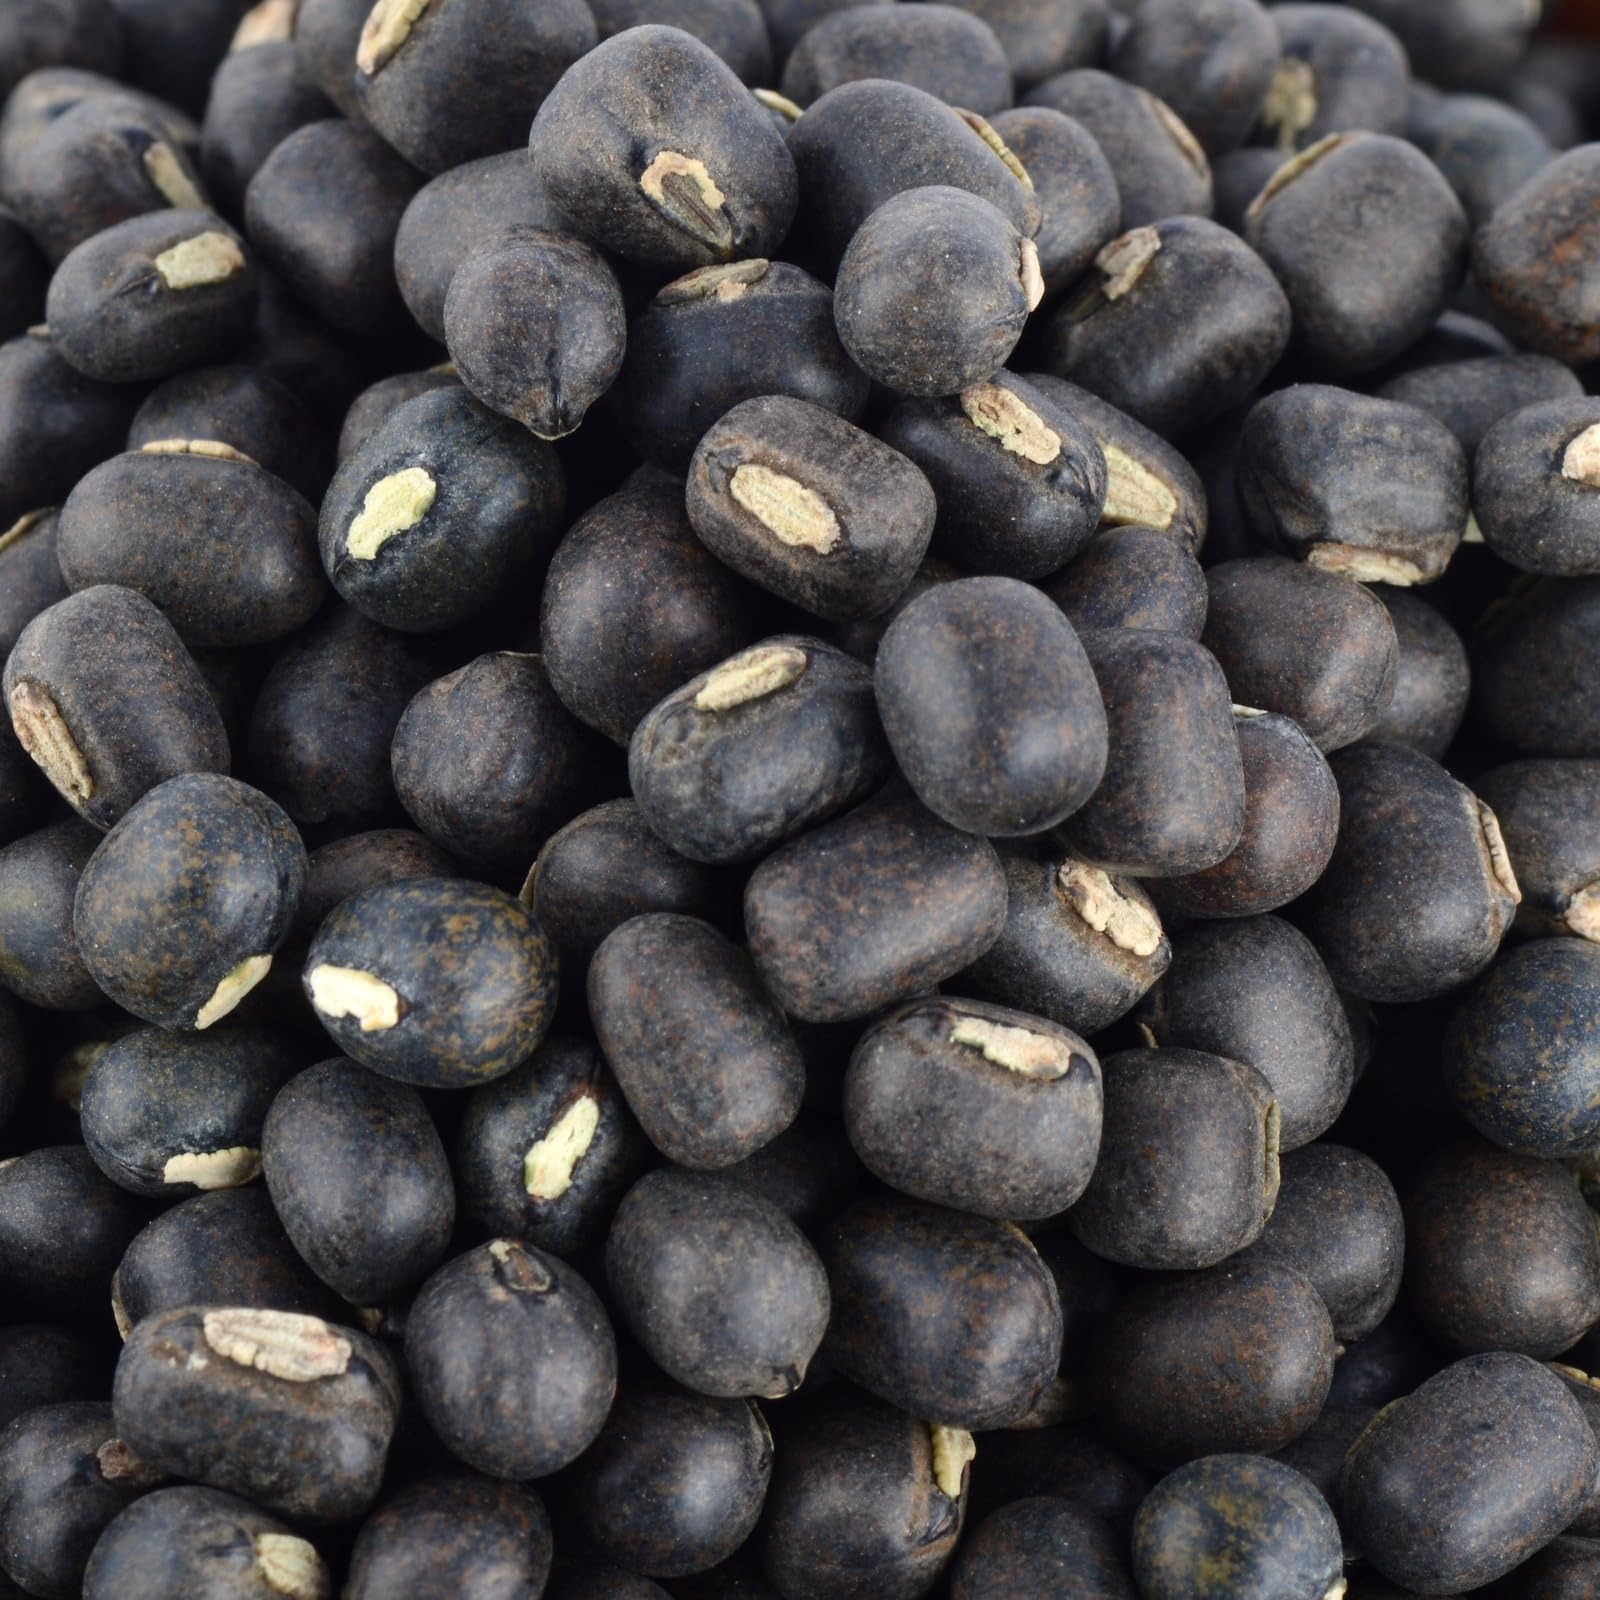
Item Name: Sheel Urad Whole/Black Gram 4 lbs
Bullet Point 1: Wholesome & Nutritious
Bullet Point 2: Procured from Selected Sources
Bullet Point 3: Carefully Cleaned & Processed
Bullet Point 4: Tested for Consistent Superior Quality
Bullet Point 5: Hygienically Handled & Packed
Product Description: Whole black gram, whole organic urad is a small black bean that has a glutinous texture. It's commonly used in Indian cooking to make Papad, Idli, Vada and Dosa as well as curries.
Value: 16.0
Unit: Ounce

Price: 13.99